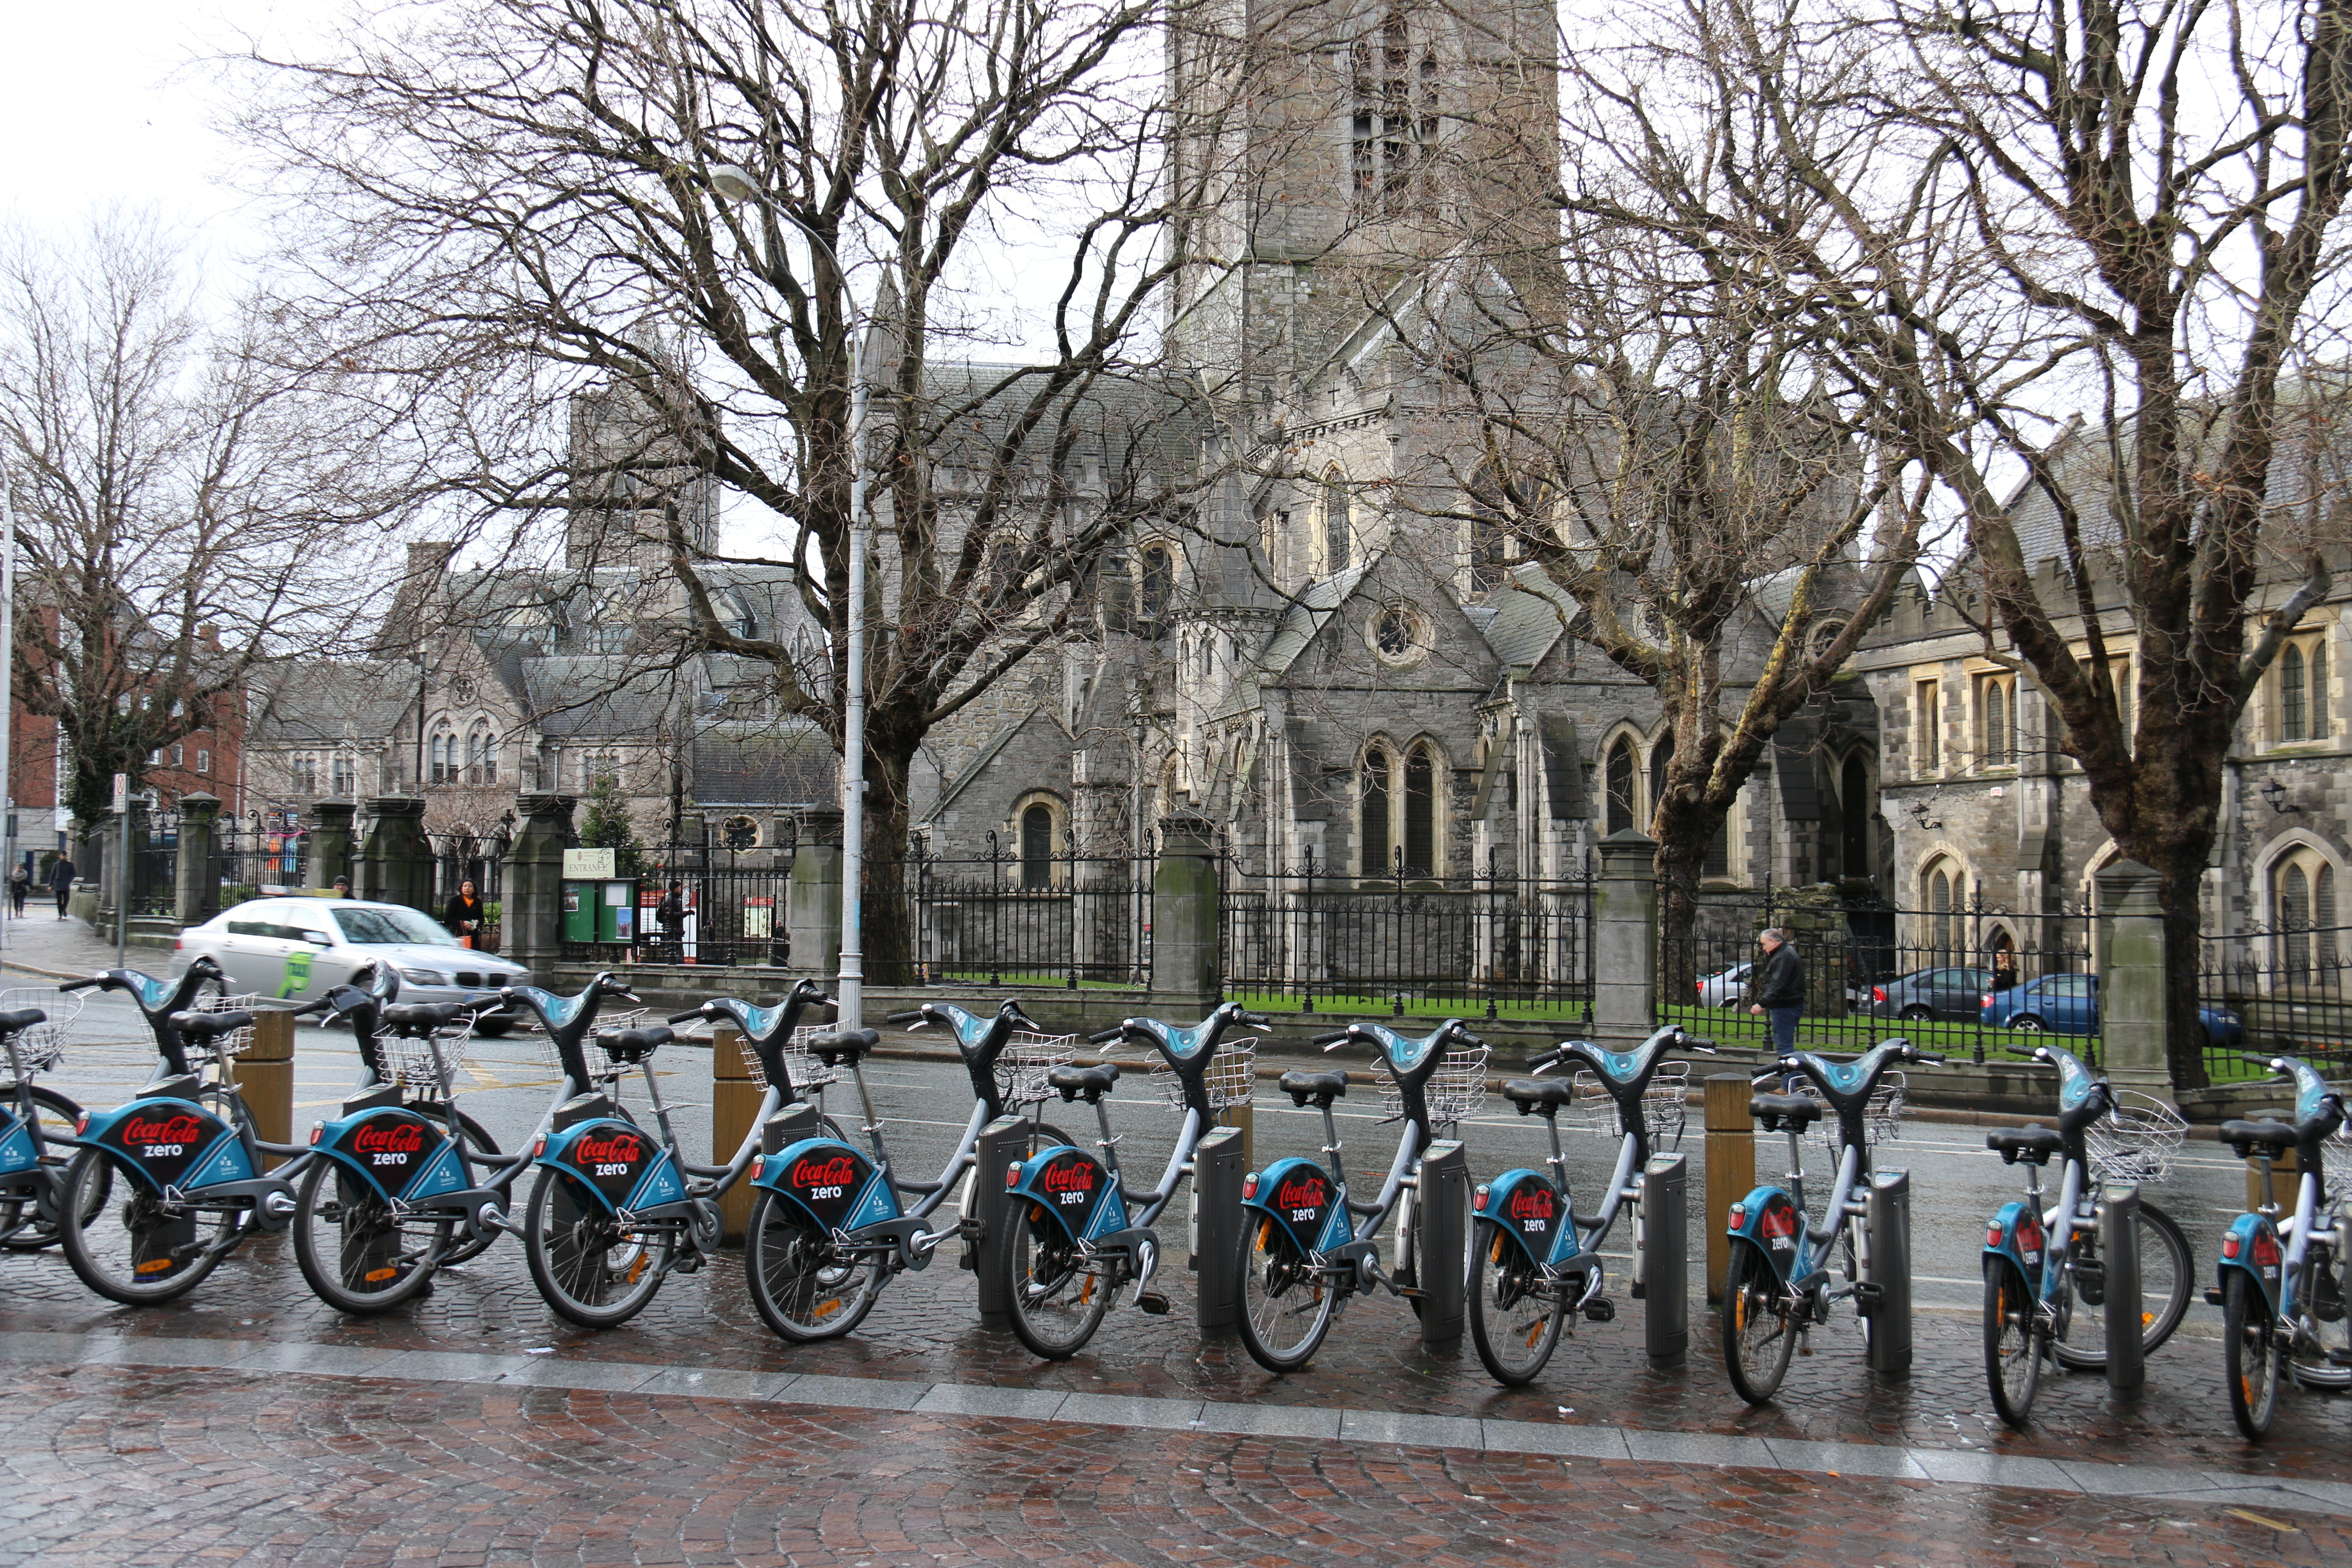
tree, nature, street, bicycle, city, downtown, vehicle, plaza, autumn, church, garden, tourism, lane, flowers, trees, cycling, bicycles, town square, neighbourhood, tours, urban area